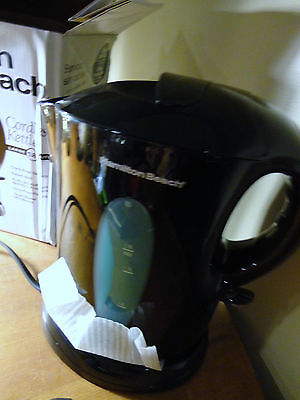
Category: kettle